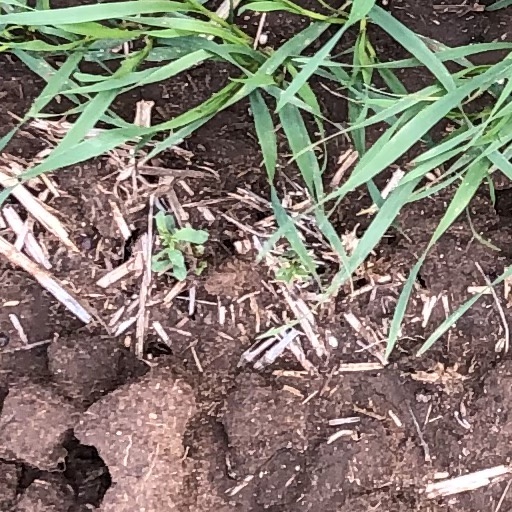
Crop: wheat